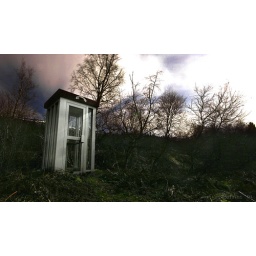
Old phone booth in Vaglaskogur forest in N-Iceland